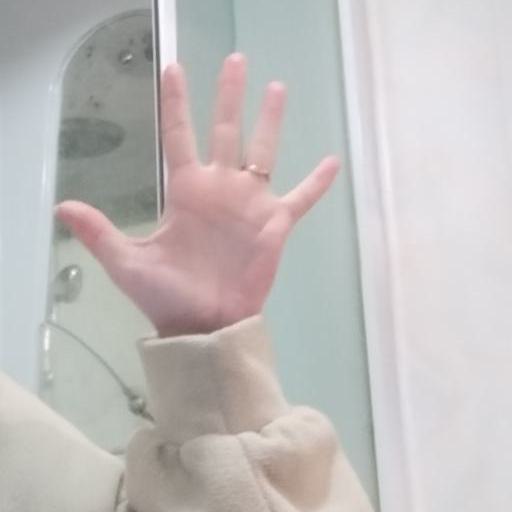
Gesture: palm